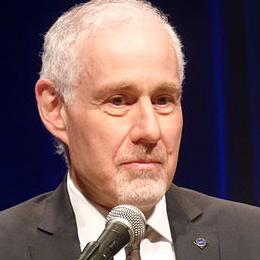
Age: 58